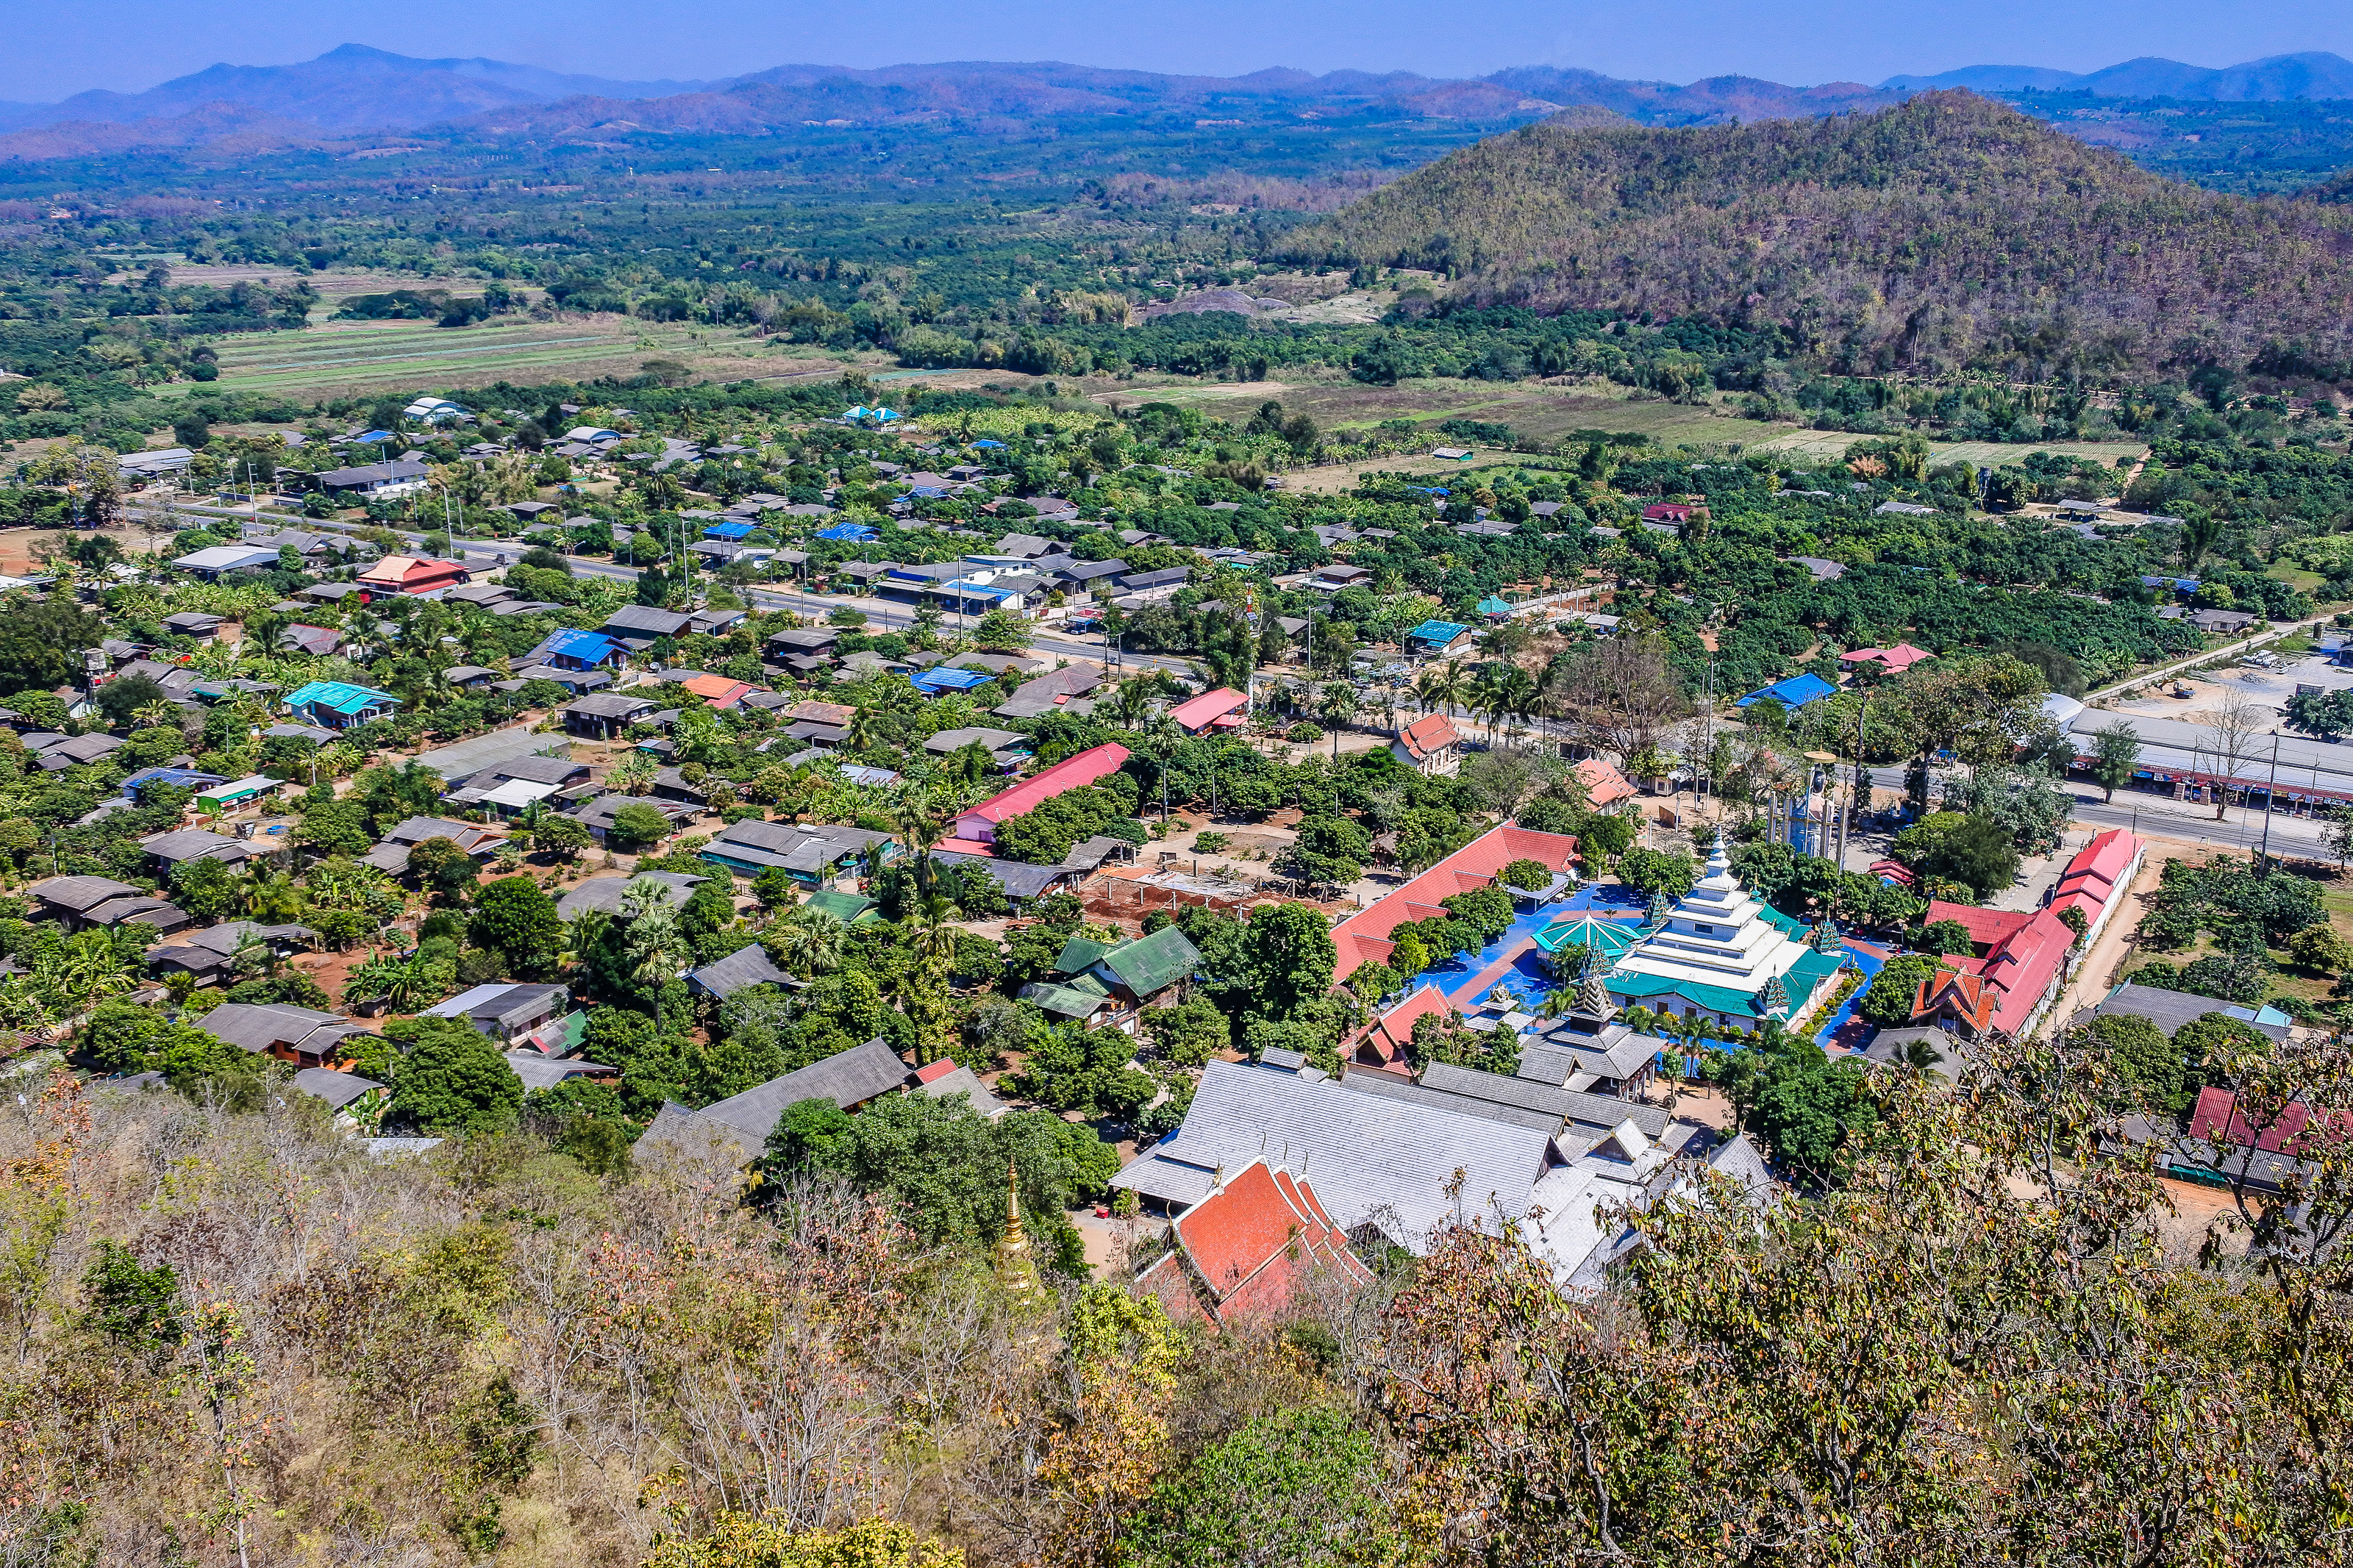
symbol, building, beautiful, view, phra, buddha, thailand, golden, palace, sky, old, oriental, statue, heritage, thai, history, ancient, stupa, morning, traditional, background, style, worship, religious, sunrise, destination, point, gold, tourist, vacation, place, architecture, art, famous, asia, asian, wat, buddhism, religion, pagoda, lamphun, monastery, blue, culture, buddhist, temple, time, travel, li, landscape, mountain village, town, human settlement, village, hill station, bird's eye view, urban area, mountain, hill, city, rural area, tourism, tree, aerial photography, residential area, neighbourhood, photography, metropolitan area, suburb, house, plant community, mountain range, mount scenery